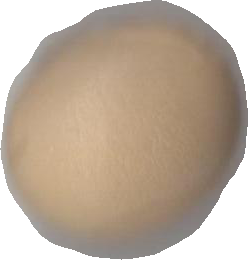
Variety: Grobogan